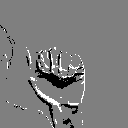
ASL letter: a